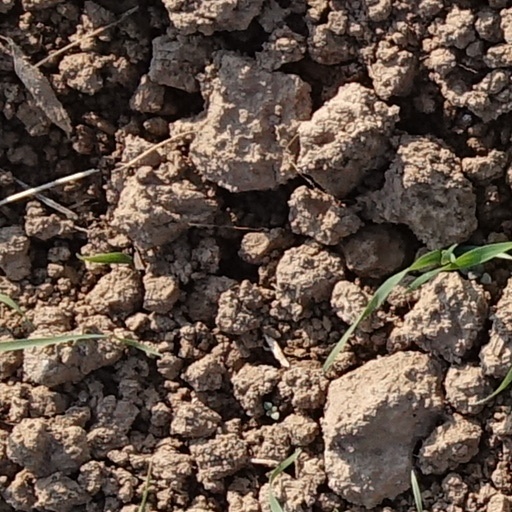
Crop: wheat